Hankensbüttel Otter Centre

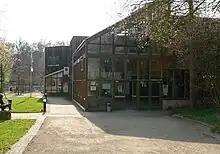
Entrance

The Otter Centre originated in the "Fischotter-Forschungsgehege Oderhaus" ("Oderhaus Otter Research Station") which the Lower Saxon Forestry Commission established in 1979 near Sankt Andreasberg in the Harz mountains. Claus Reuther, an official of the Forestry Commission, played a leading role, setting up the "Aktion Fischotterschutz" in Braunlage in 1979 which took part in the scientific investigation programme. When the project ended in 1986 the group conceived the idea for an otter centre, which was opened in Hankensbüttel in 1988. As a result, it changed from an otter conservation group into a state-recognised nature conservation organisation. The instigator of the Otter Centre was Claus Reuther who became its head from the outset. The facility suffered a setback in 1993 when there was a serious fire in the main building. Reuther was accused of causing the fire but was cleared by the court in 1995. He died in 2004.